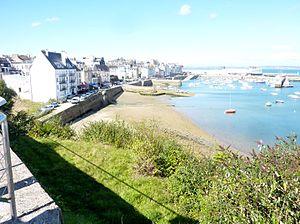
Douarnenez